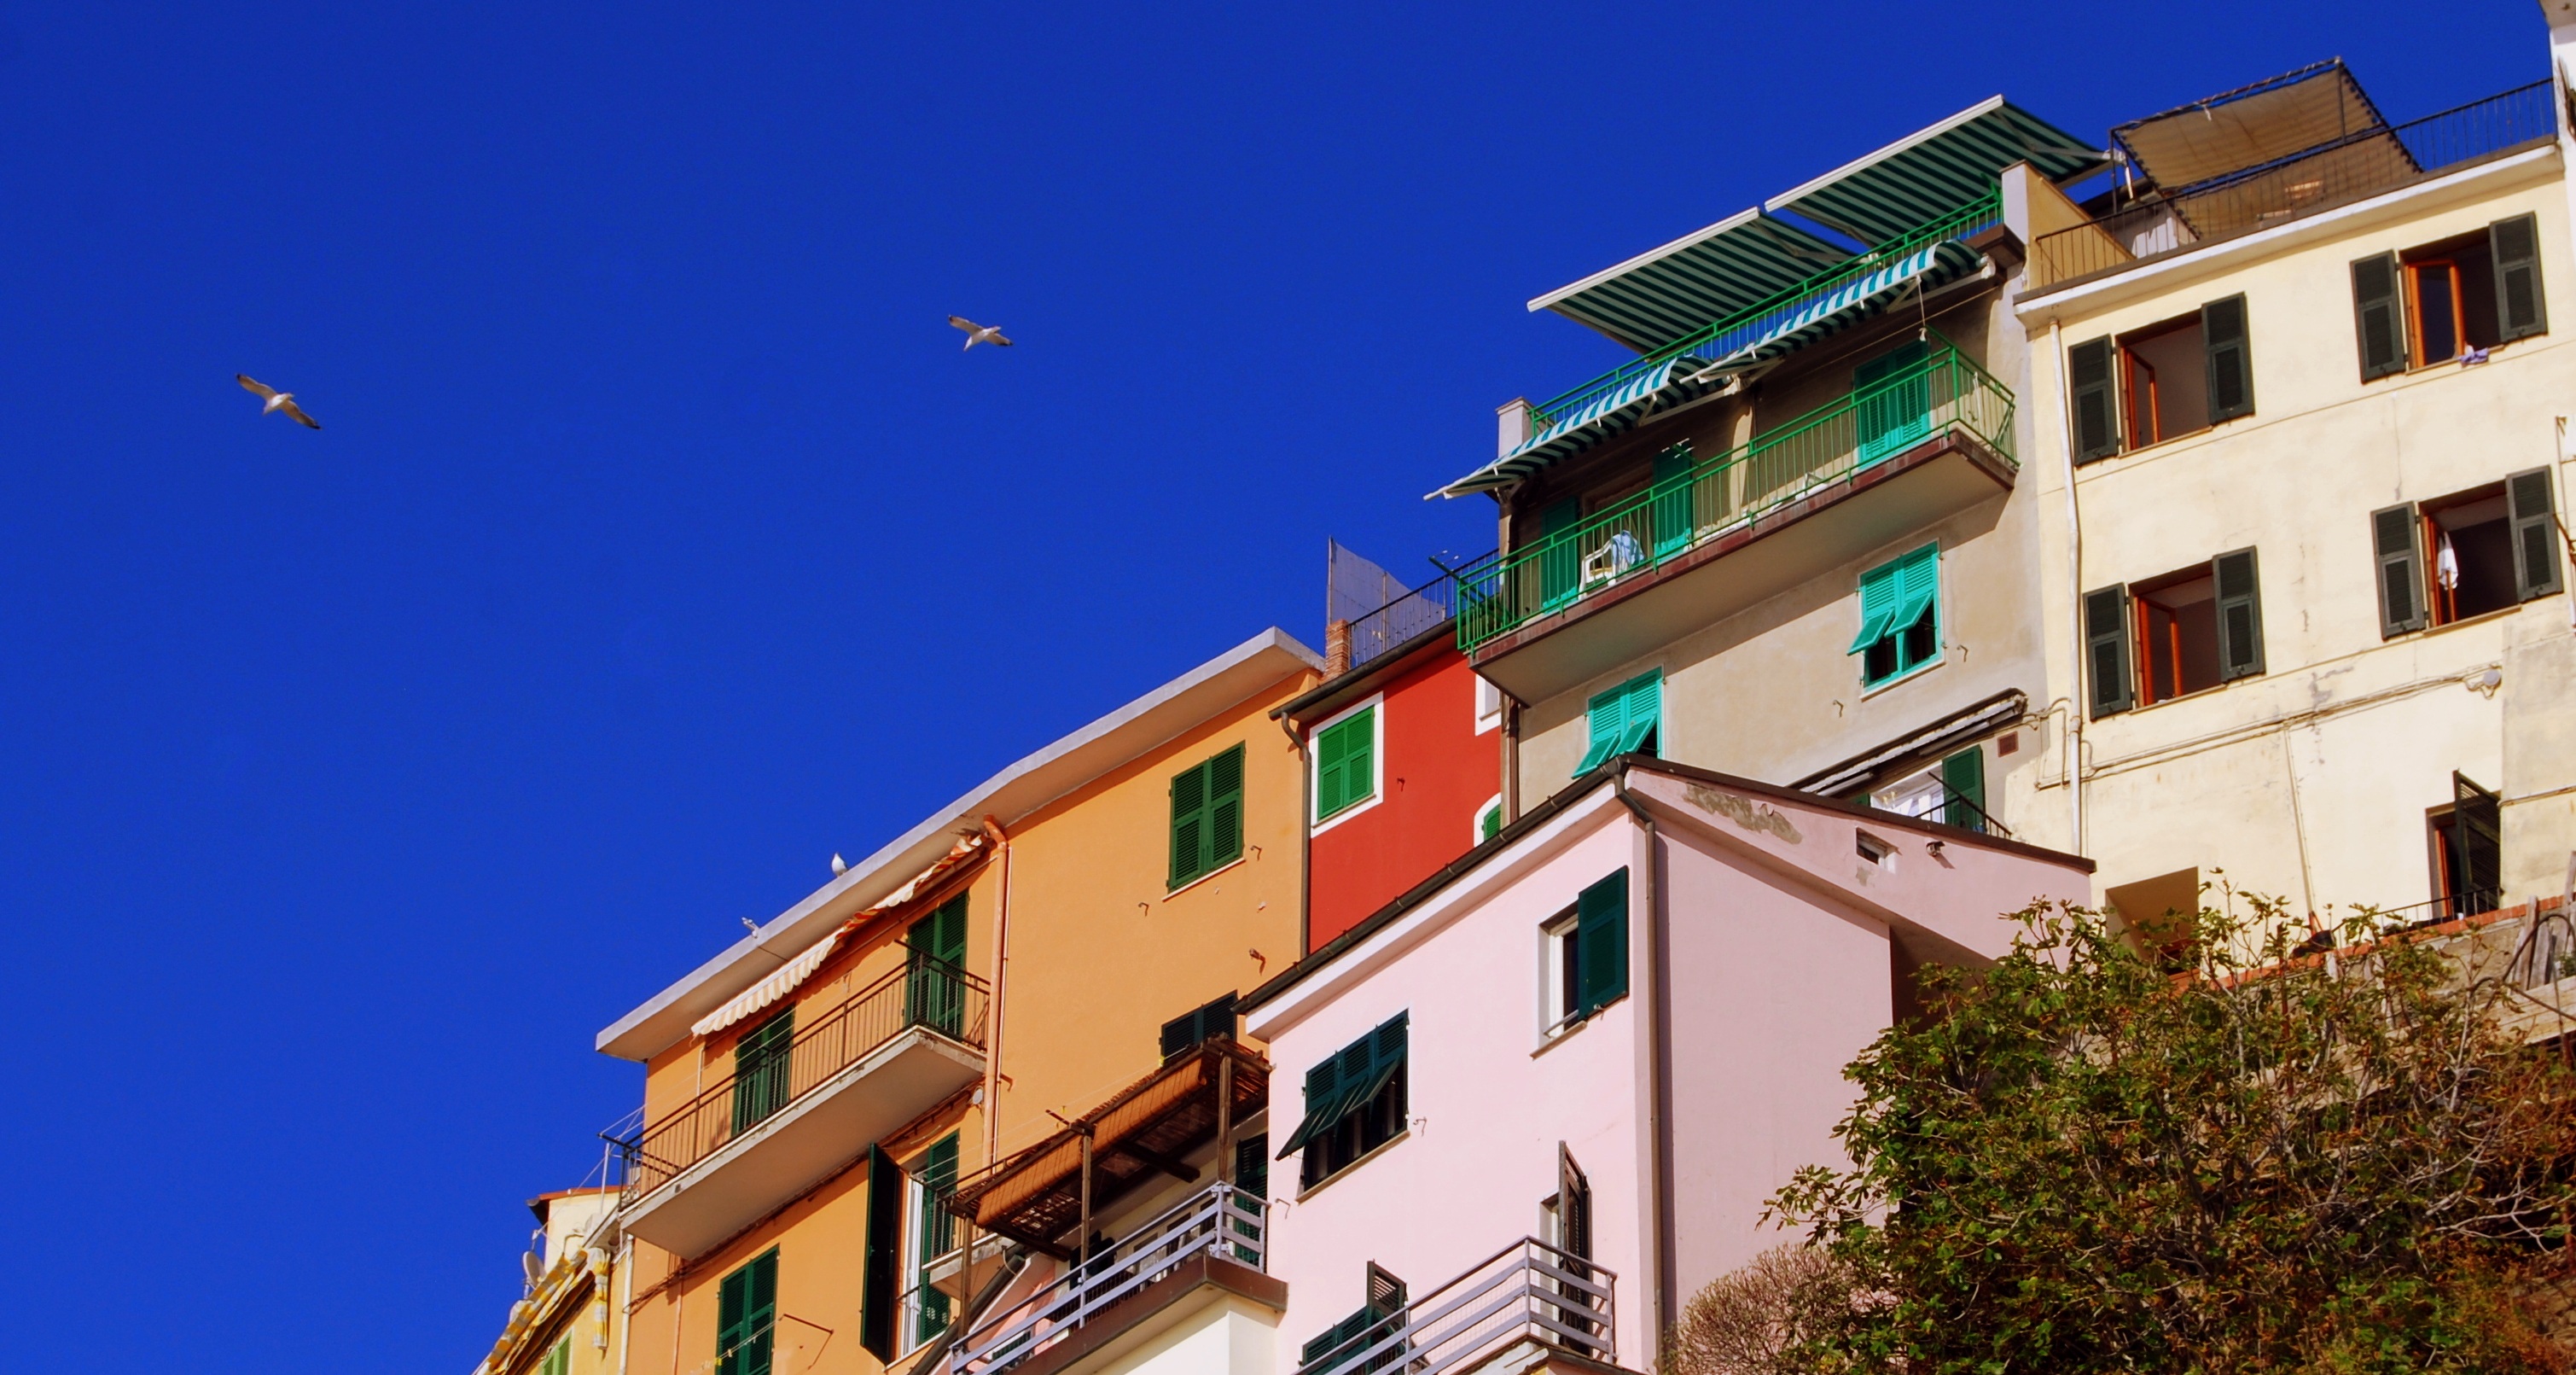
architecture, house, town, building, italy, facade, property, colorful, apartment, tower block, colors, manarola, houses, condominium, neighbourhood, liguria, cinque terre, residential area, human settlement